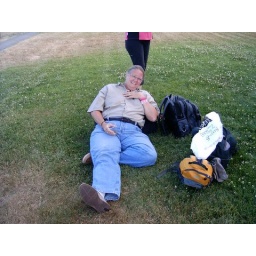
We were waiting in a small field waiting for our puddle jumper sea plane to take us home.